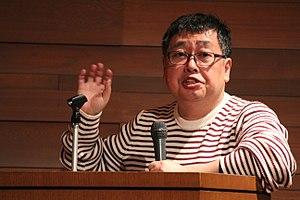
Eiji Ōtsuka, né le 28 août 1958 dans la préfecture de Tōkyō, est scénariste de manga, écrivain de « Light novel », critique, éditeur, folkloriste, et professeur au Centre national de la recherche international pour la japanologie.